Madonna with Partridges

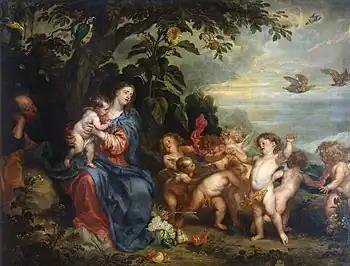
"Madonna with Partridges" (1632) by Anthony van Dyck

Madonna with Partridges or Rest on the Flight into Egypt is a 1632 oil on canvas painting by Anthony van Dyck, with animals painted by Paul de Vos. It is now in the Hermitage Museum in Saint Petersburg, Russia.